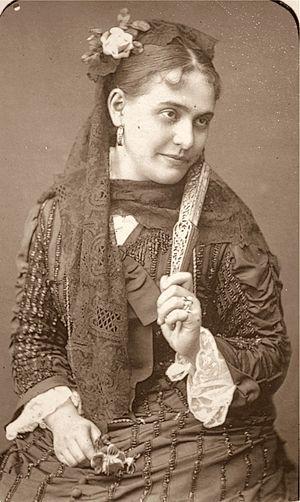
Anna de Belocca est une contralto russe.